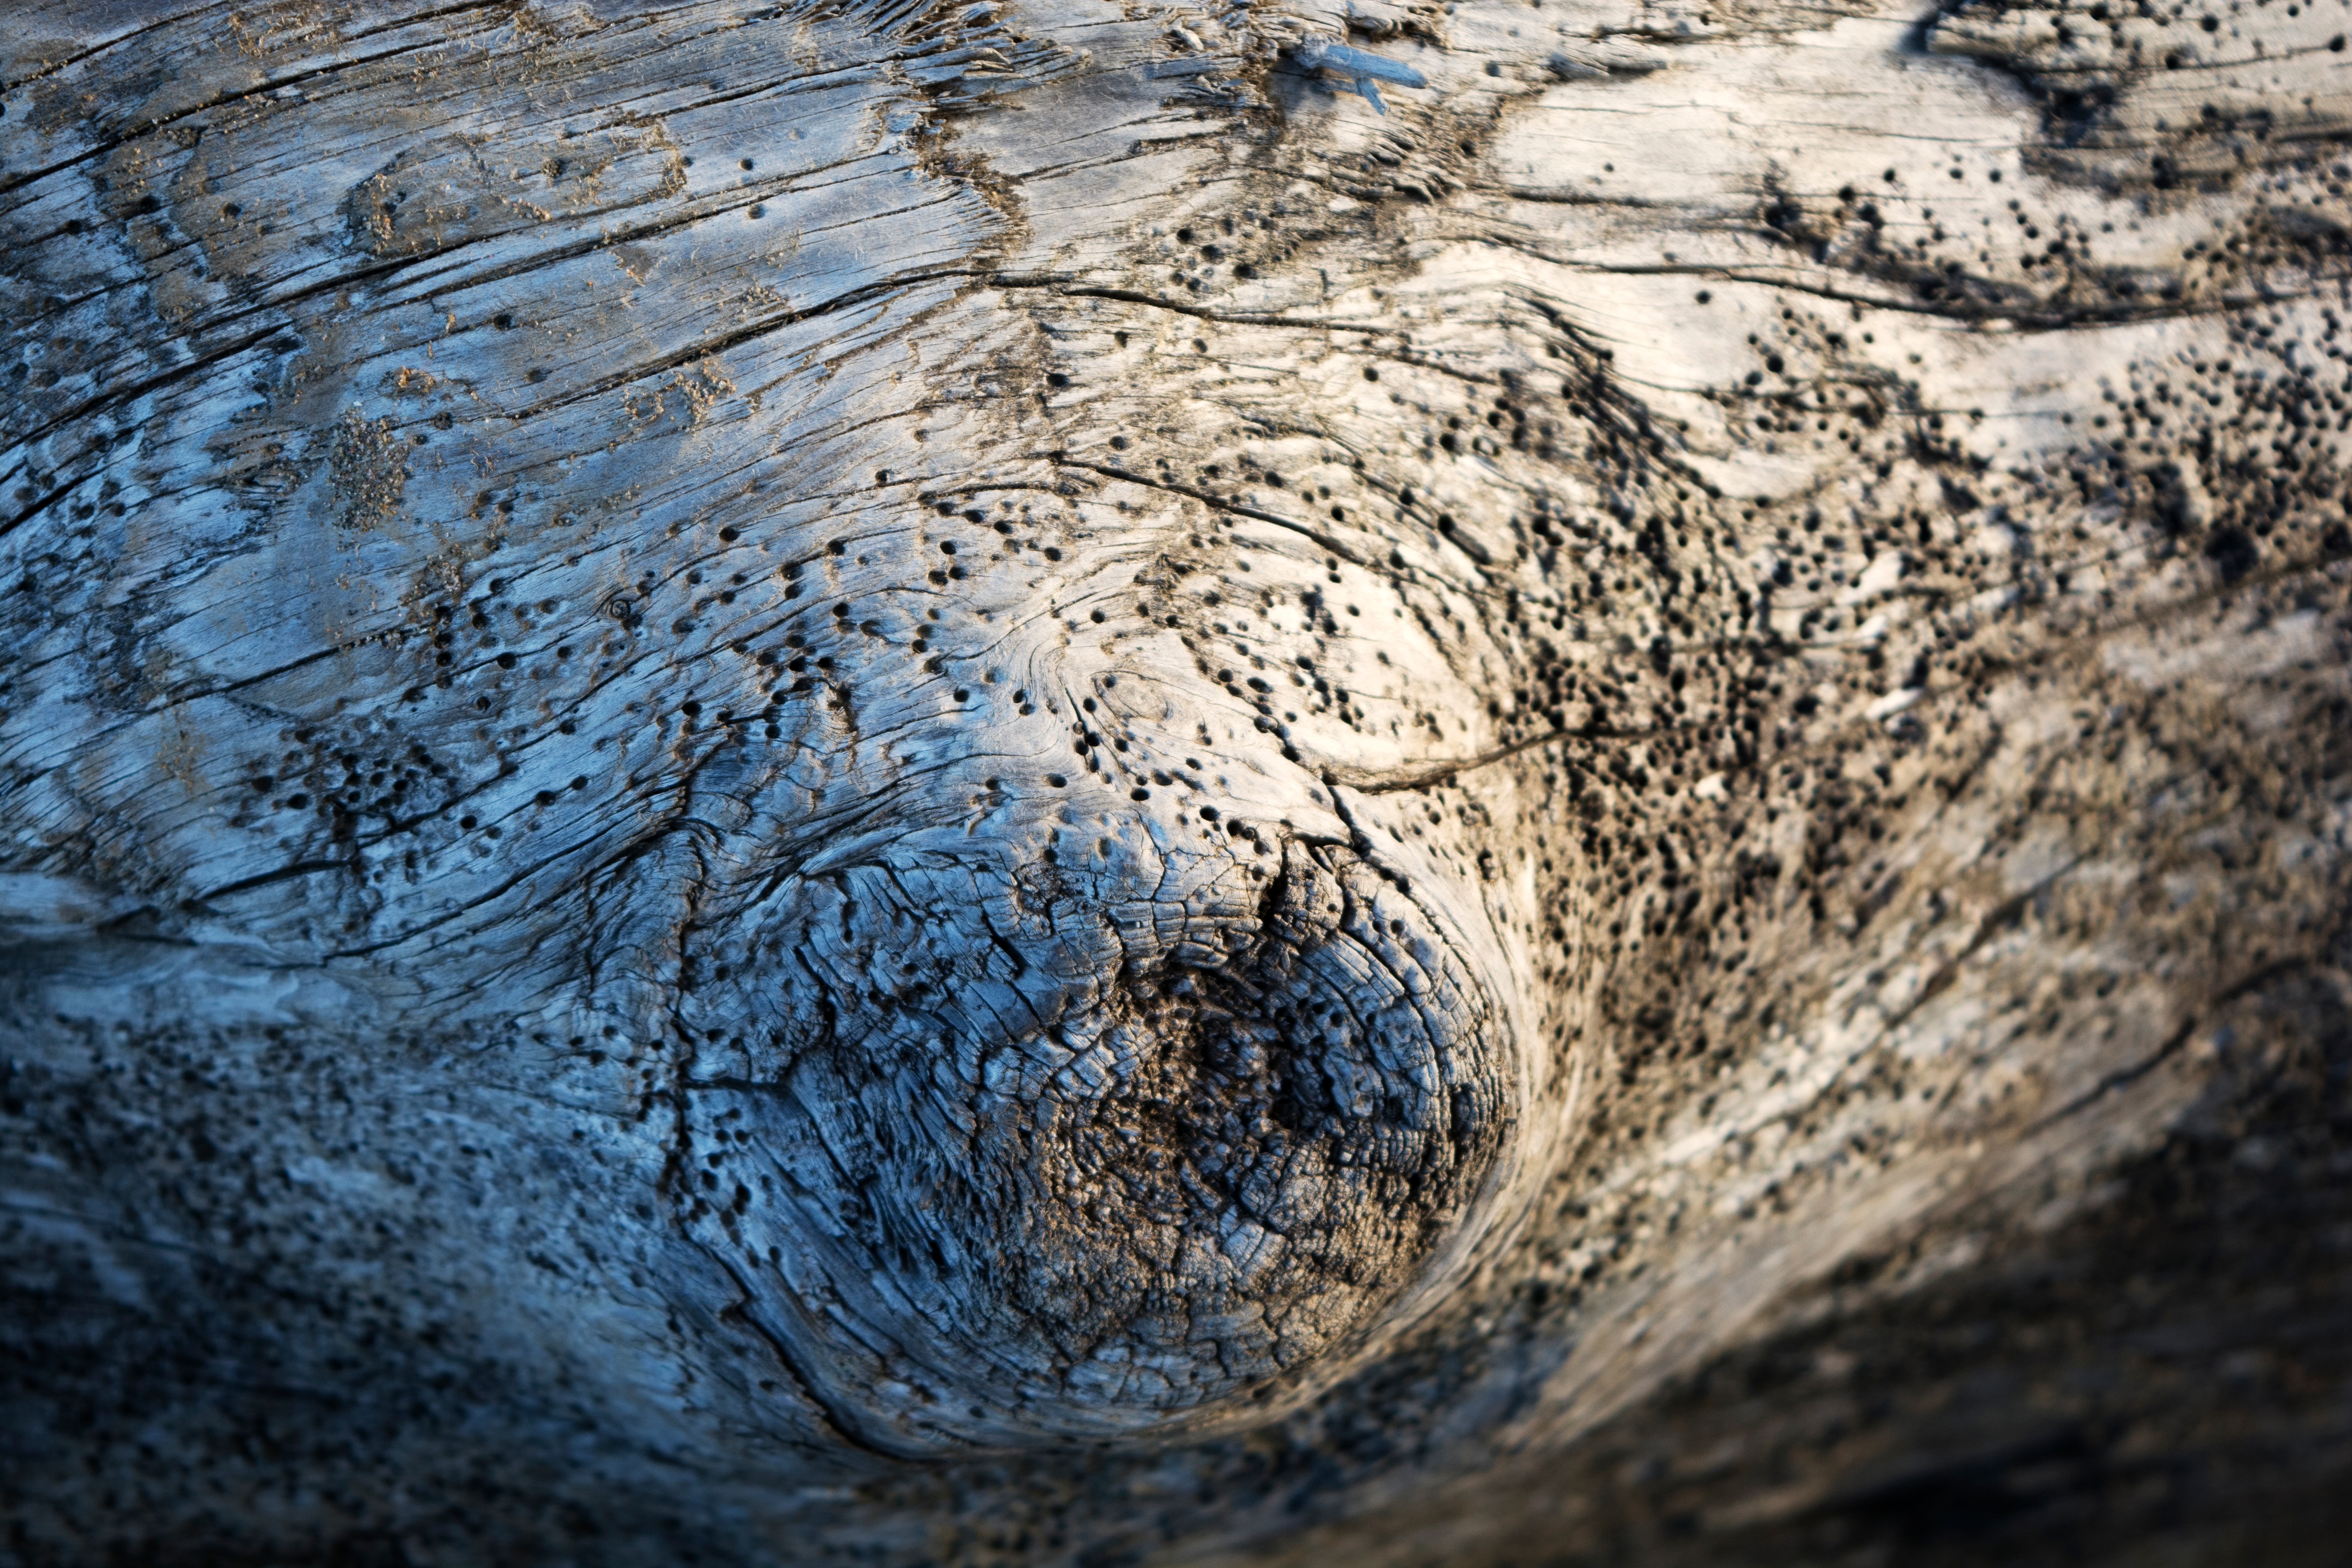
tree, water, nature, rock, winter, wood, texture, trunk, soil, geology